Mercedes Vecino

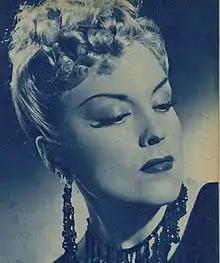
Mercedes Vecino

Mercedes Vecino Francés (4 February 1916 – 28 August 2004) was a Spanish film actress. She was famous as the woman who gave "the first kiss" in Spanish cinema.